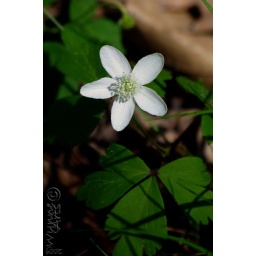
Wild flower growing in the sand dunes of the Ausable River Cut. Shores of Lake Huron, Ontario